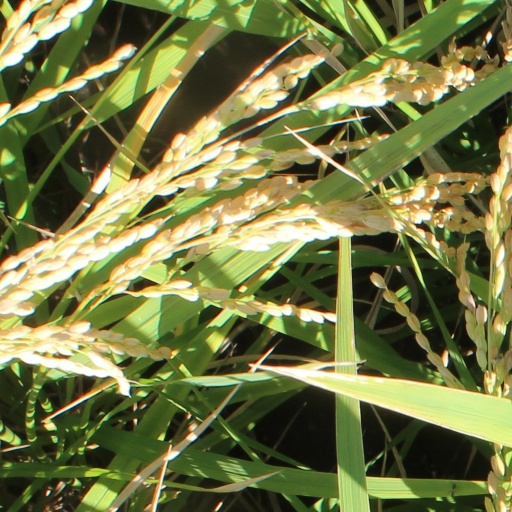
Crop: rice